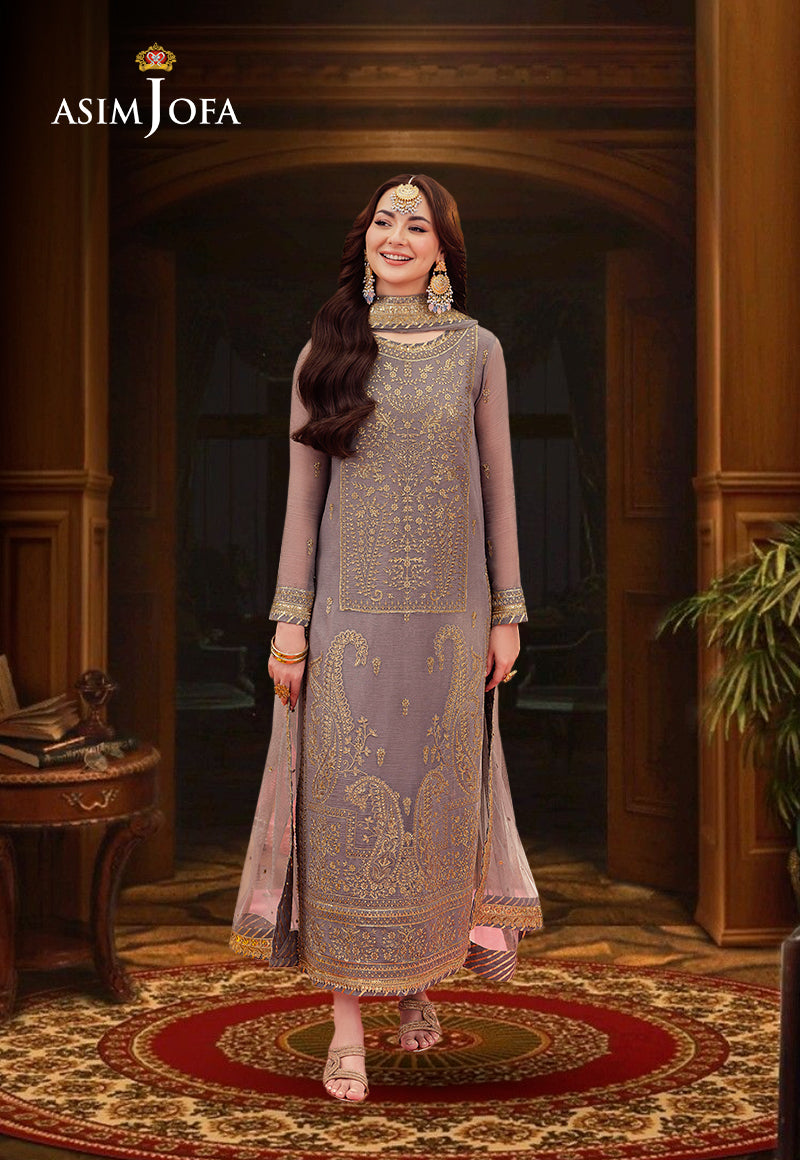
grey mujra suit for wedding dress